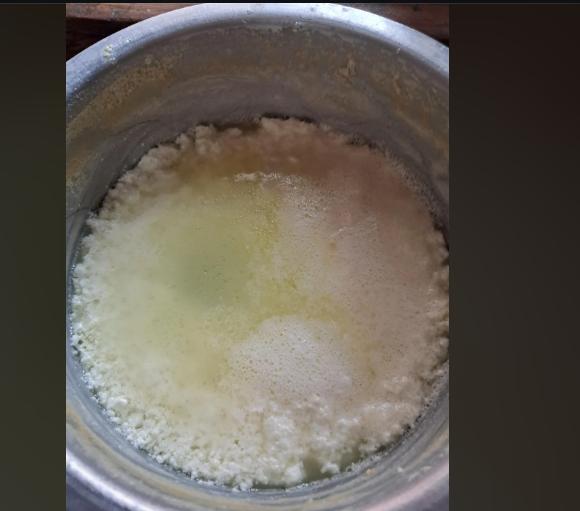
Maziwa yaliyochanganyika yanagawanyika kuwa vipande vya mtindi na maji ya mtindi ndani ya chombo cha chuma. Akionyesha mchakato wa jadi wa kutengeneza bidhaa za maziwa.